Robert E. Crowe

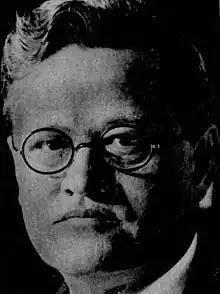
Crowe as Cook County state's attorney

Robert Emmett Crowe (January 22, 1879 - January 18, 1958) was a Chicago lawyer and politician, who is best known as the prosecutor in the 1924 Leopold and Loeb murder case. He was 45 at the time and it would shape his career.